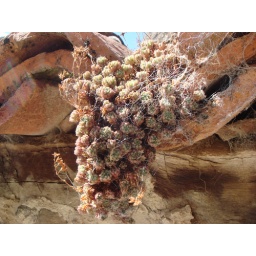
A walk near Potes: A web covered succulent plant growing on the tiles of a derelict house on the outskirts of the village of Tudes